Jason Winer

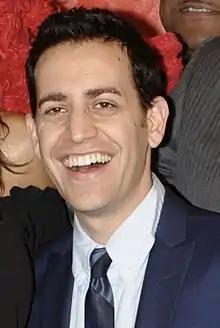
Winer in 2010

Jason Winer is an American director, producer, writer, actor, and comedian. He is best known for directing the pilot and 22 additional episodes of the American sitcom "Modern Family", and for the 2011 film "Arthur".